Biblioteca Oliveriana

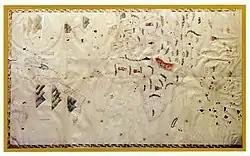
Pesaro Planisphere (map from 1504-1508 with new world)

The Biblioteca Oliveriana is a public library located in the Palazzo Almerici on via Mazza in the town of Pesaro, region of Marche, Italy. It shares the building with the Museo Oliveriano, an archaeology museum with which it shares a common history.